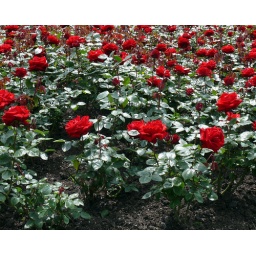
A sea of red roses in Regents Park.